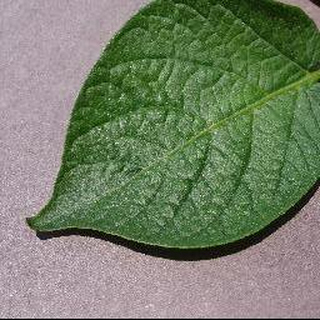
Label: healthy_potato